Bothriospondylus

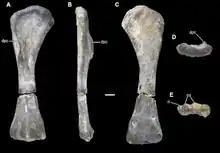
Humerus of "B. madagascariensis" ("Vouivria")

Only the type species of "Bothriospondylus" can be referred, because of the dubious nature of the genus.